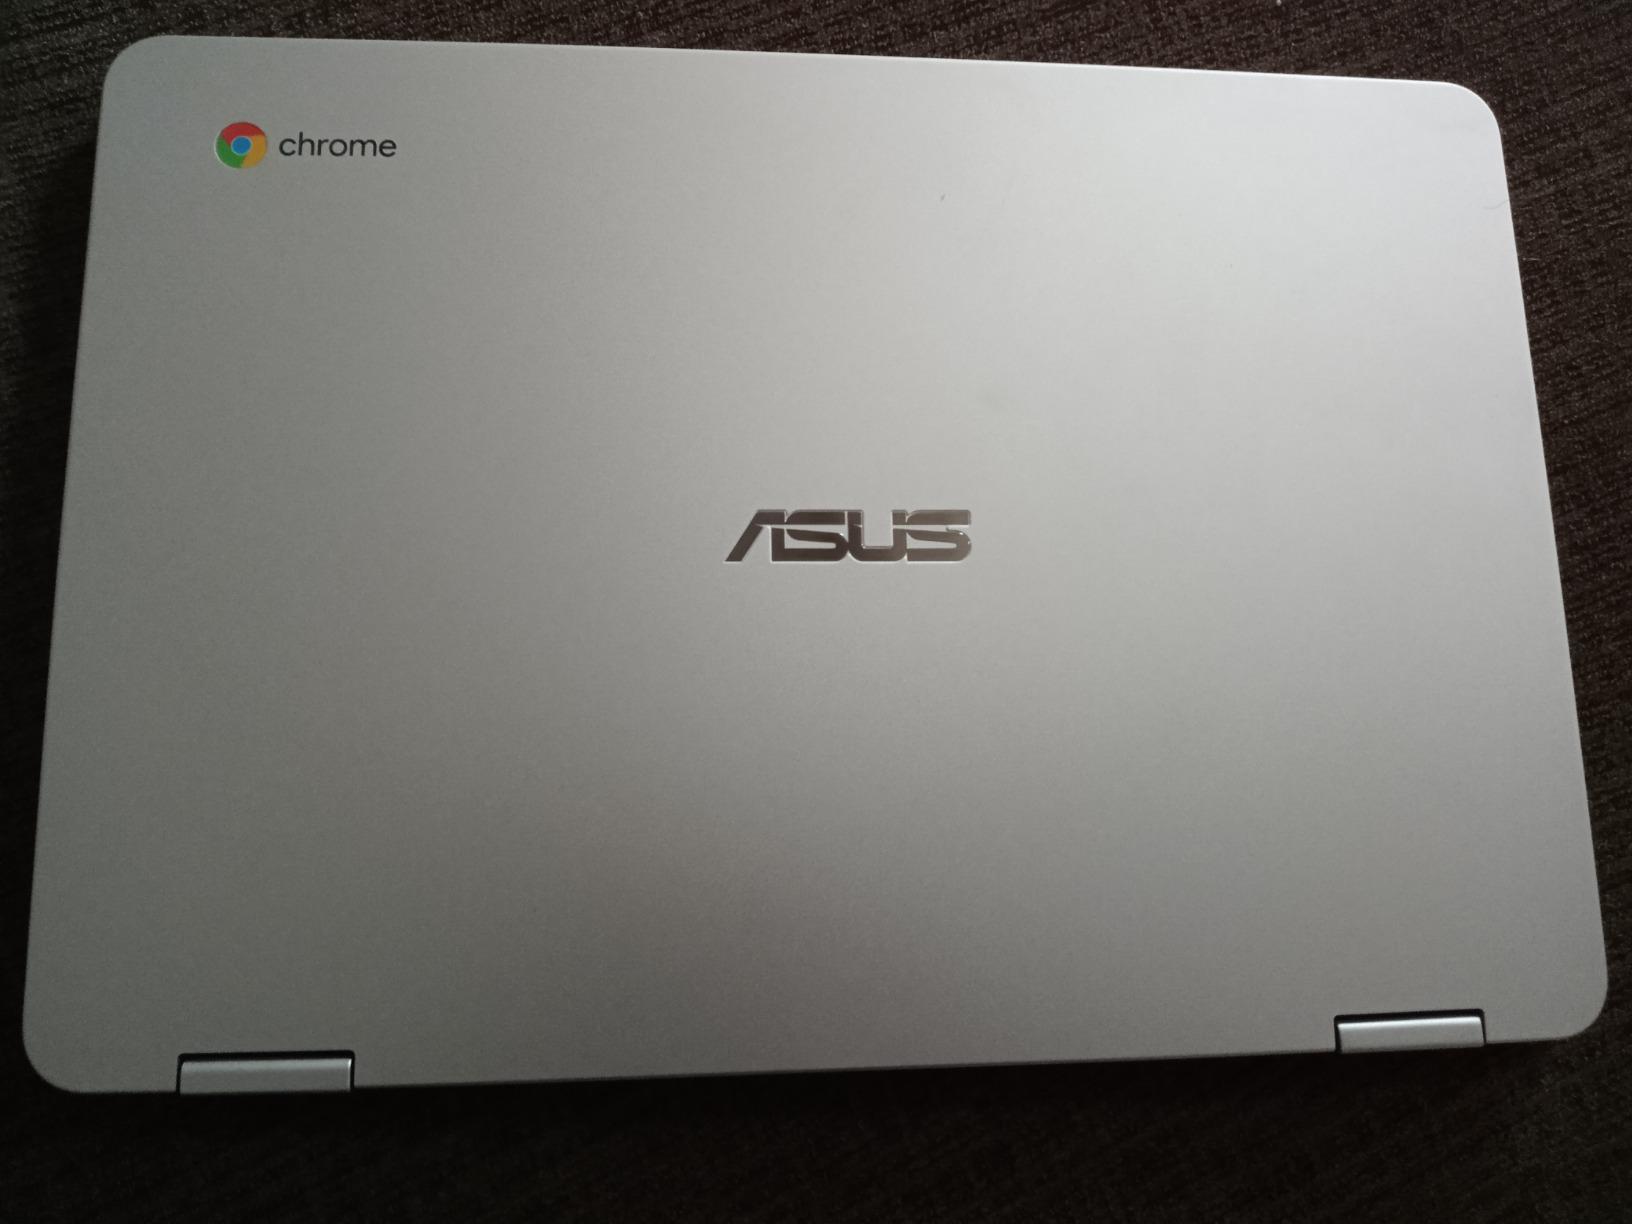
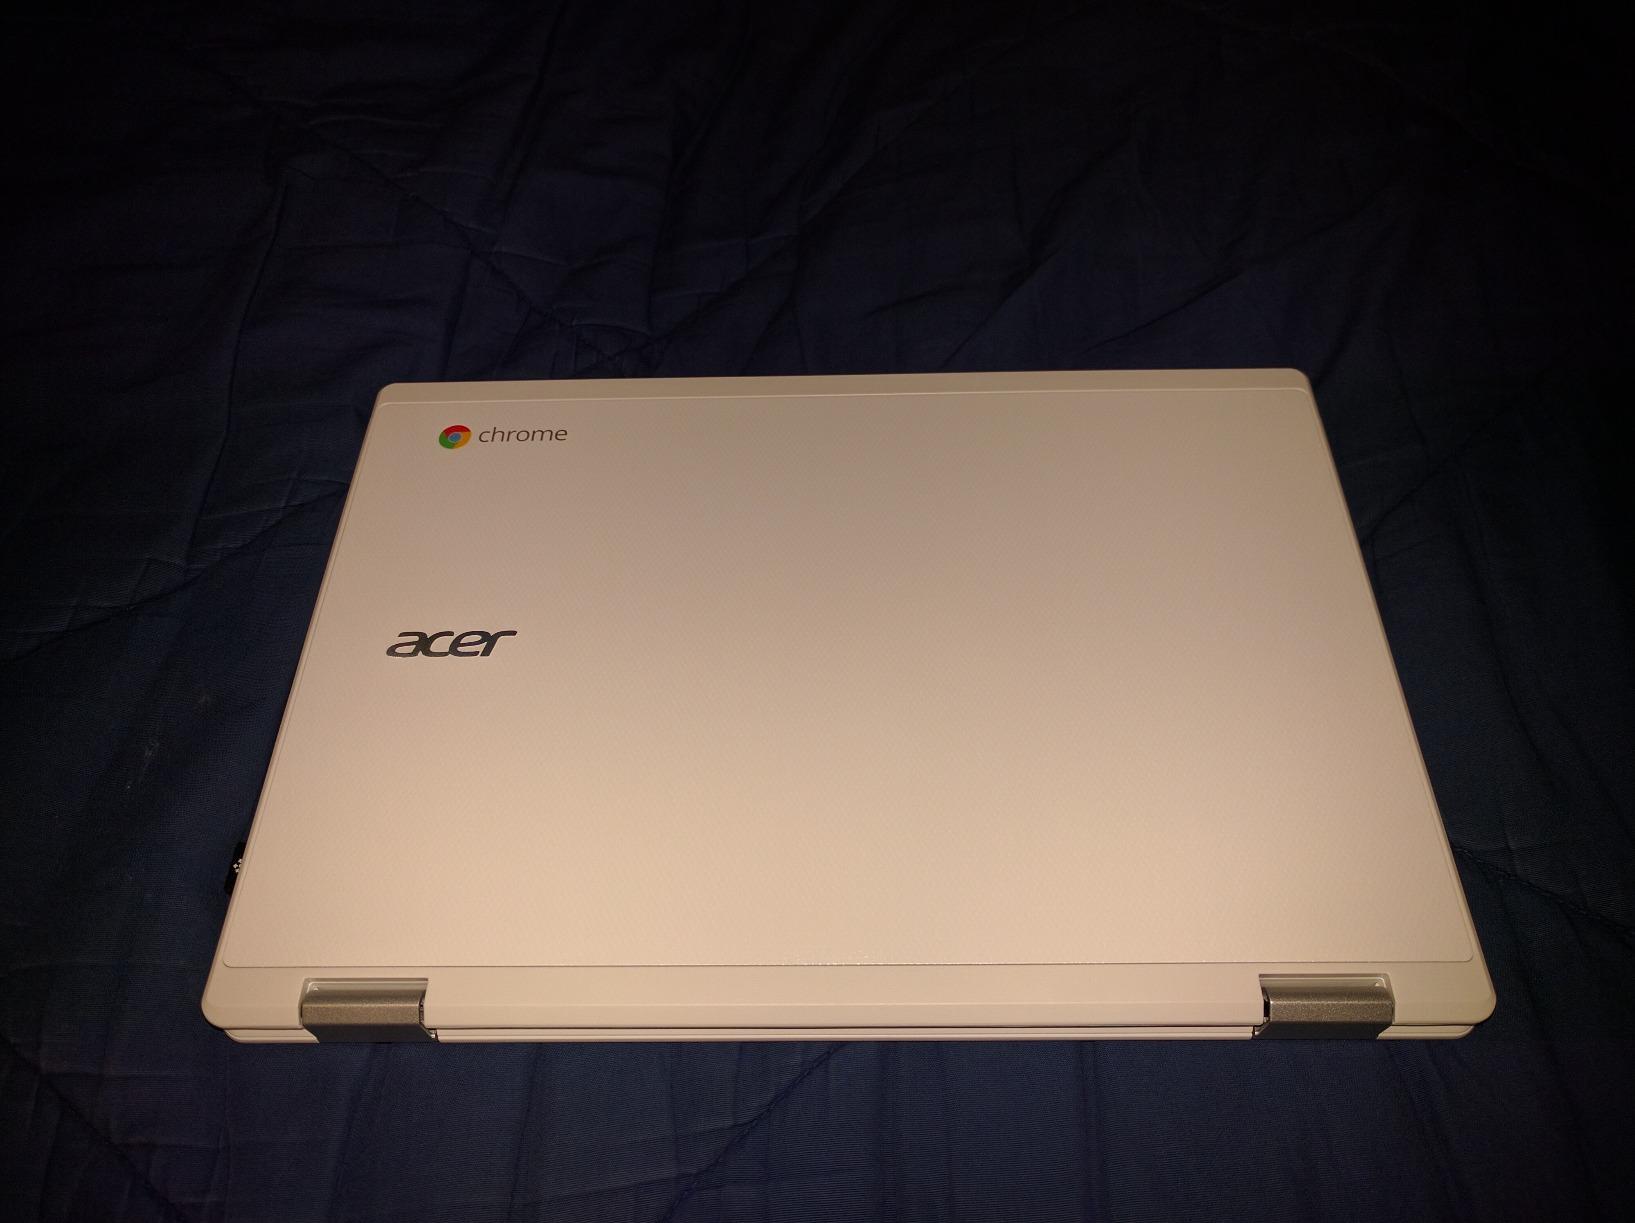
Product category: laptop
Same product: no